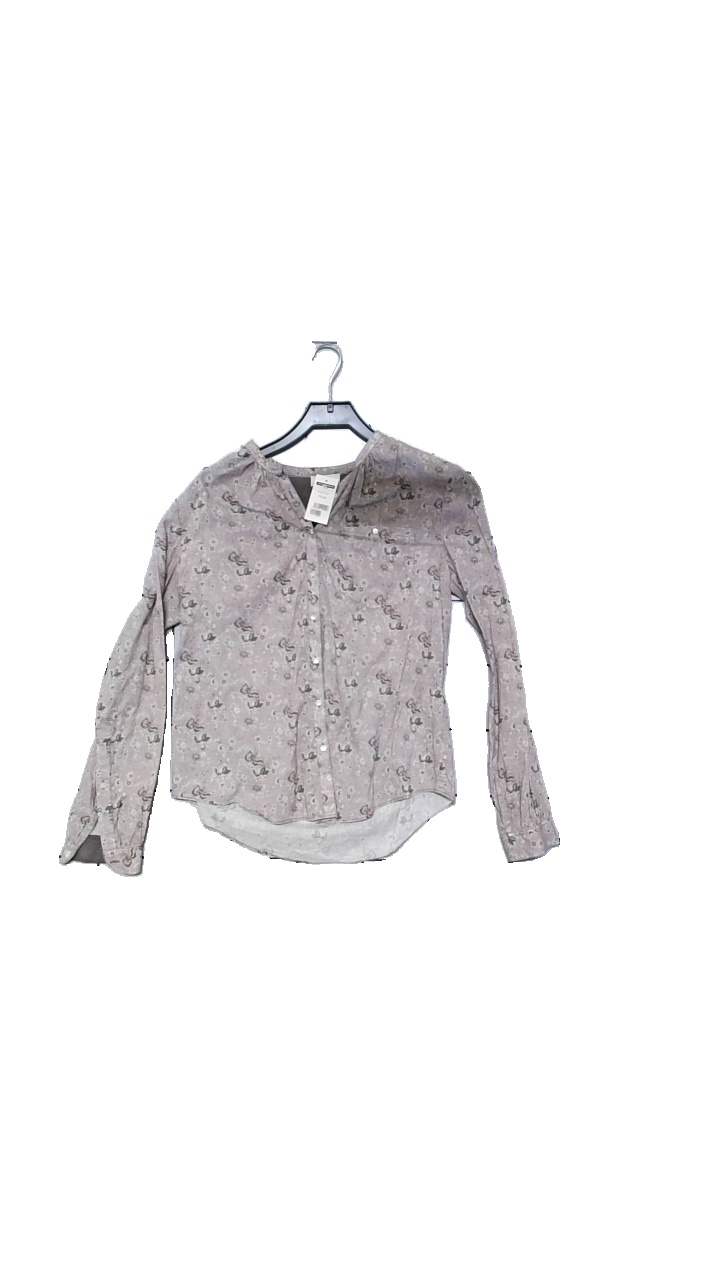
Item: Blouse (Ladies)
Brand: Noa Noa Mellan
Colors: Multicolor, Pink, Brown
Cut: Regular
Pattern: Geometric print
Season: All
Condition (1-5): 5
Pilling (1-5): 4
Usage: Reuse
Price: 100-150